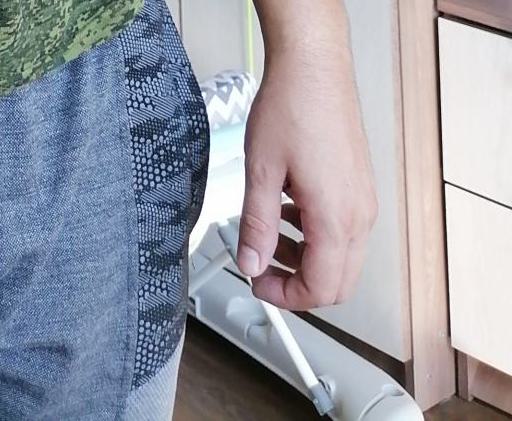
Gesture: no_gesture